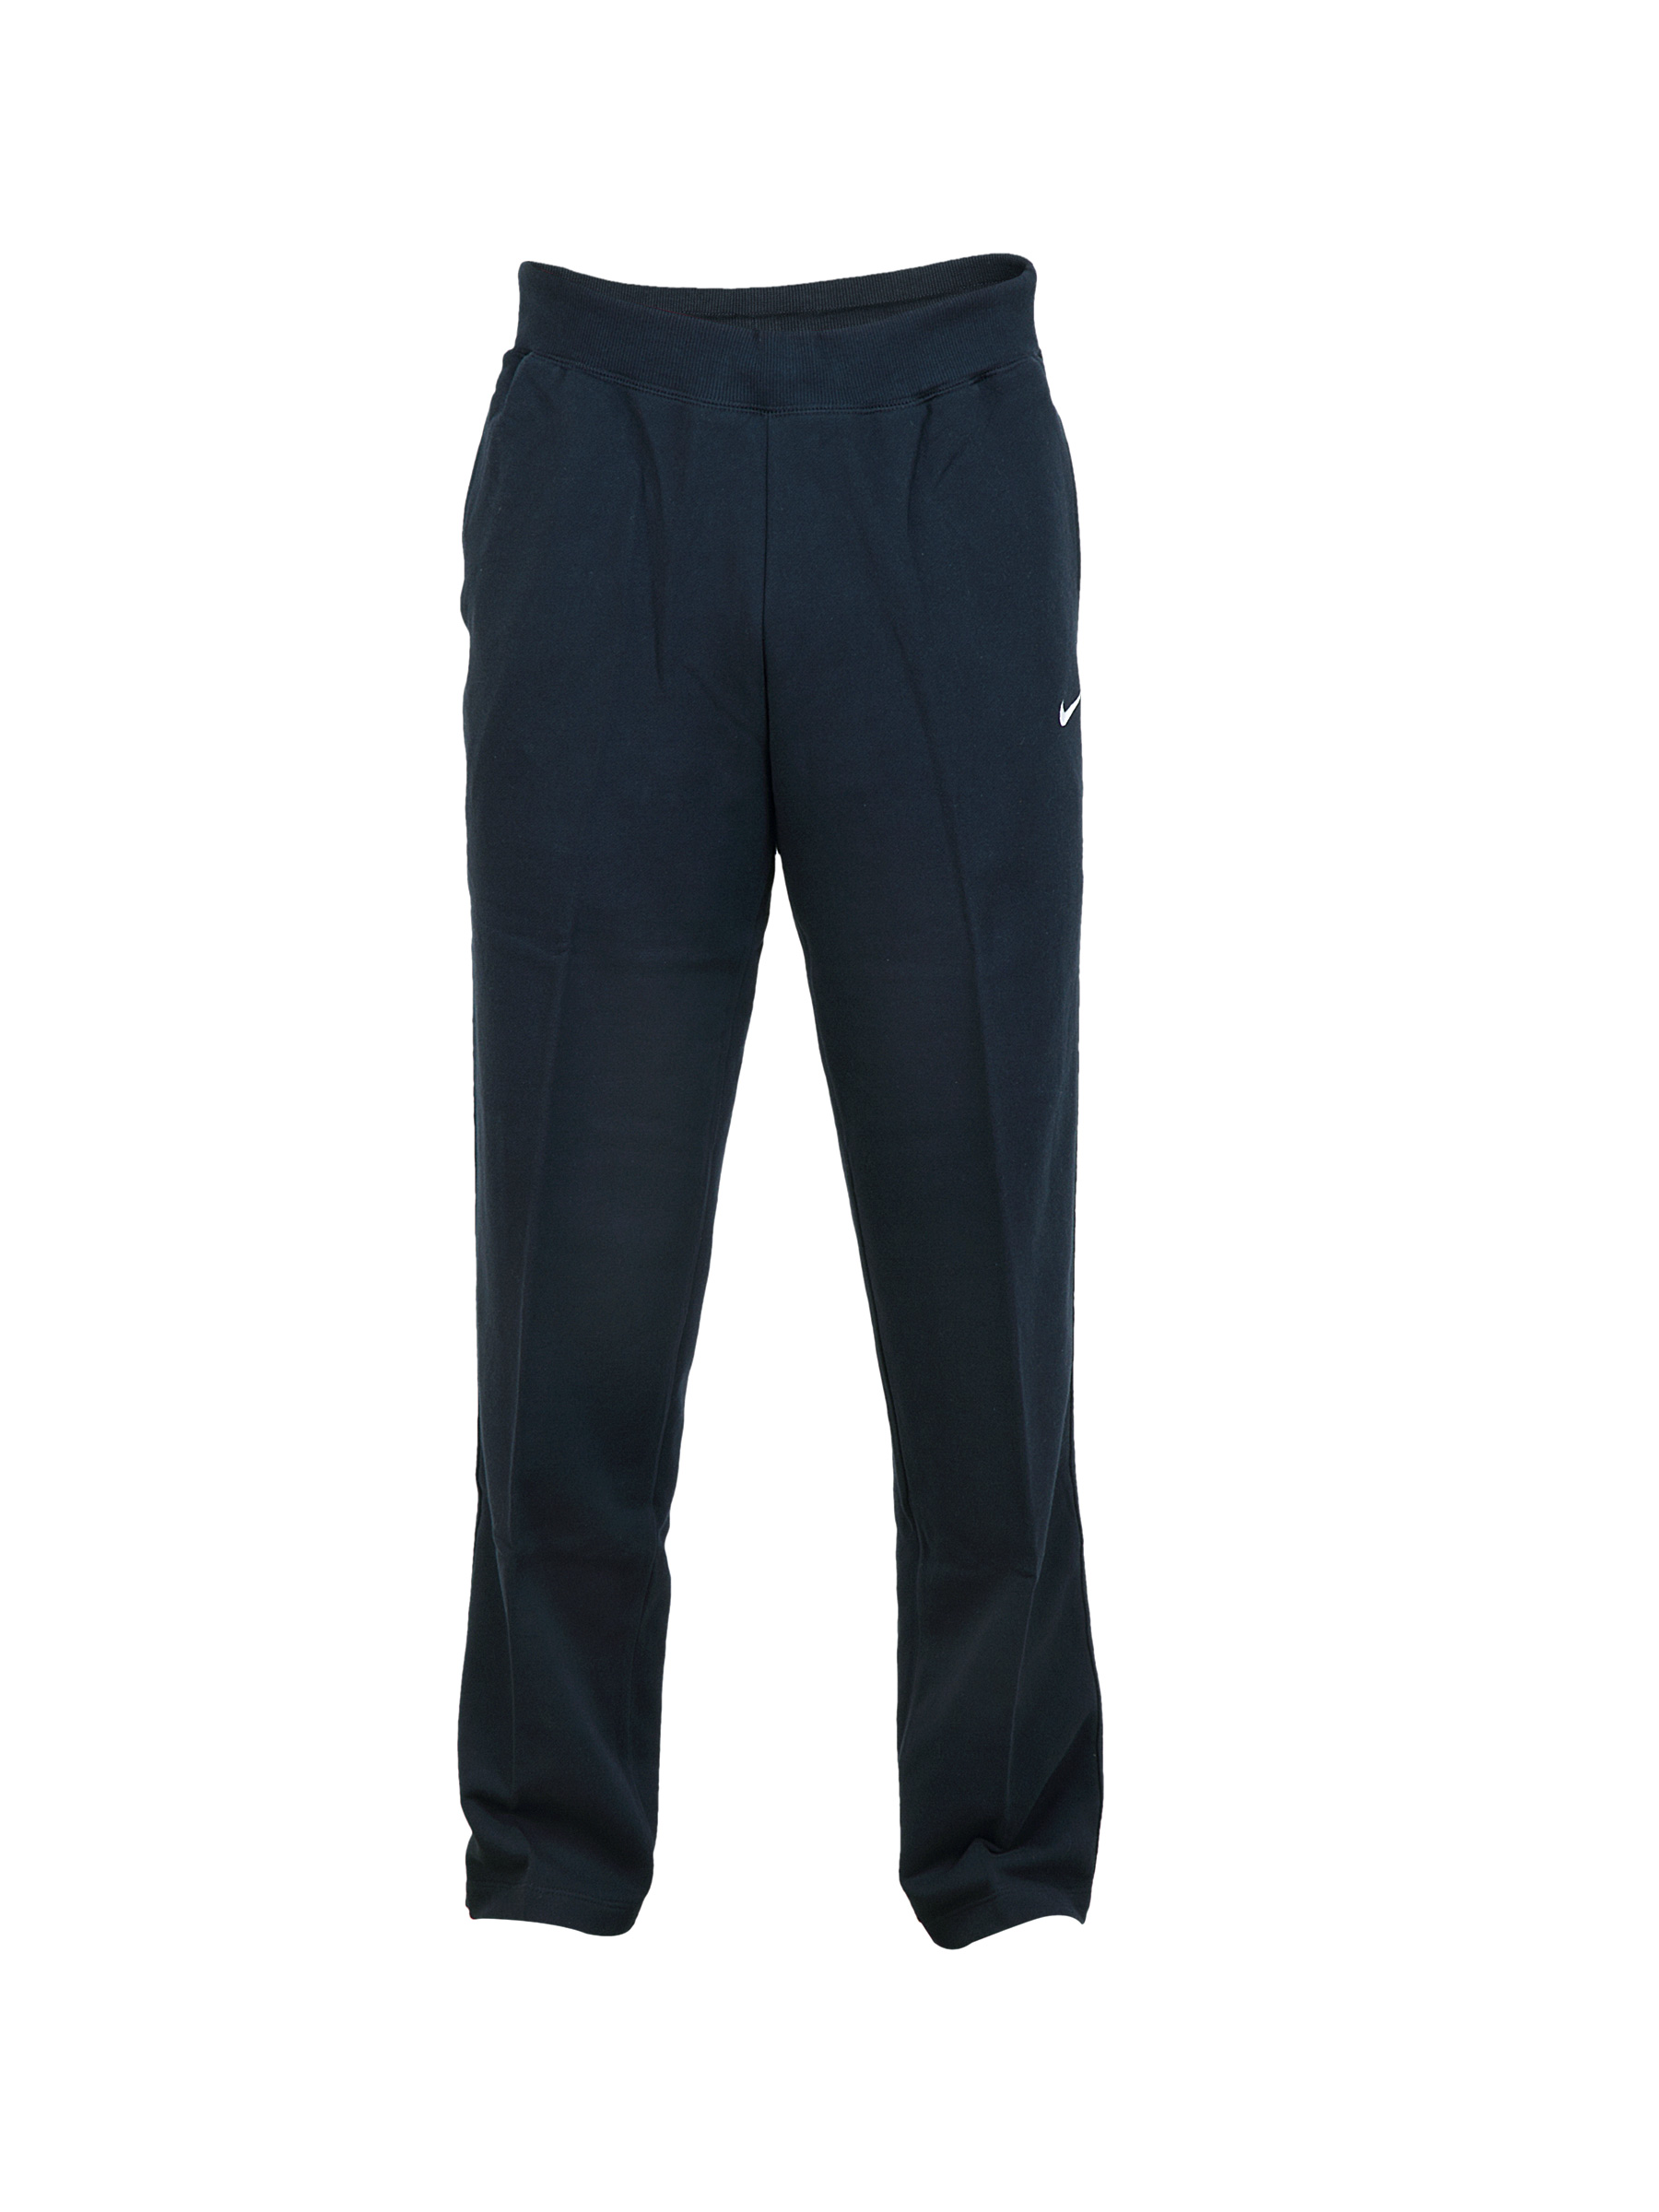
Nike Men Casual Navy Blue Track Pant
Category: Apparel / Bottomwear / Track Pants
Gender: Men
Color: Navy Blue
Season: Fall 2011
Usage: Sports